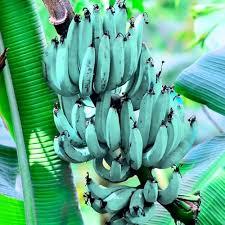
Mgomba mkubwa wa ndizi  za kijani ambazo bado ni mbichi unaashiria kuwa mzuri kwenye mgomba ndizi zimepangwa kwa utaratibu katika picha nyingine na vinaonekana kuwa na afya ,majani  mapana ya kijani kibichi ya mkoa inazunguka mgomba huo yakionyesha mumeo anayostawiri vizuri.